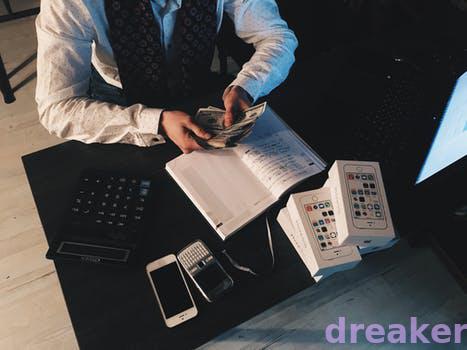
Label: Watermark